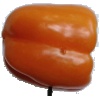
Label: Pepper Orange 1